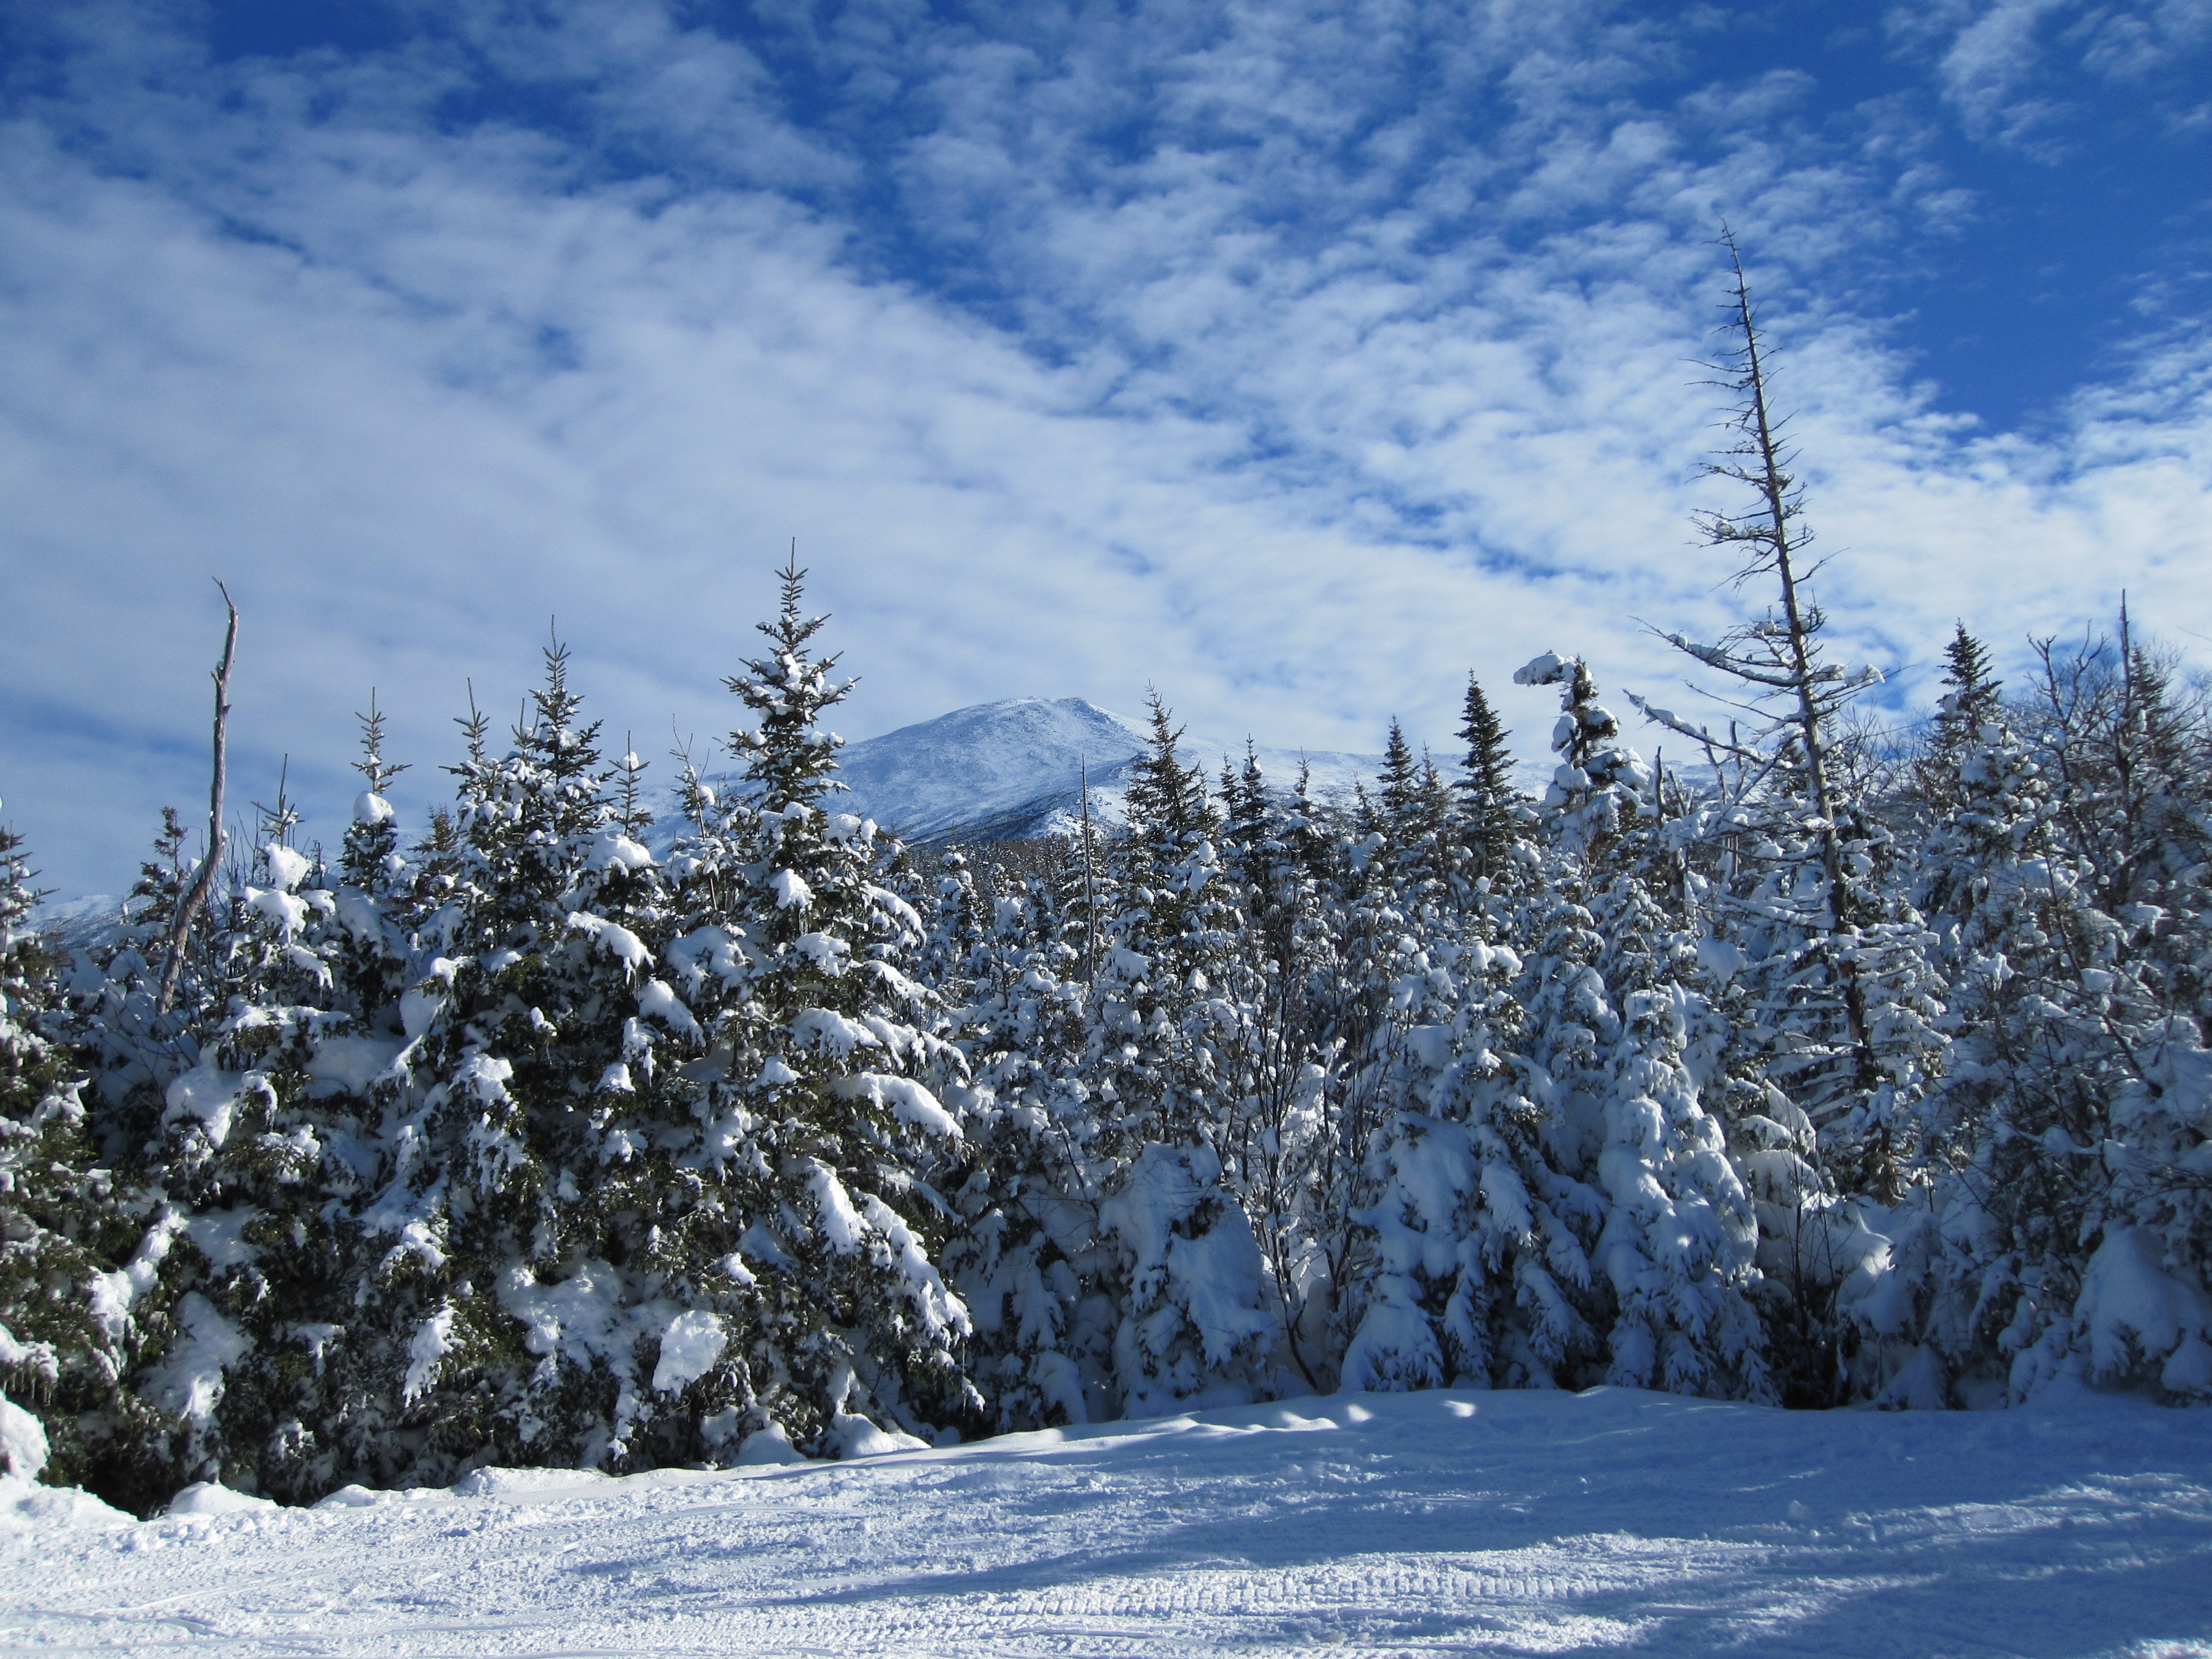
tree, forest, mountain, snow, winter, frost, mountain range, weather, fir, season, trees, spruce, footwear, piste, freezing, woody plant, geological phenomenon